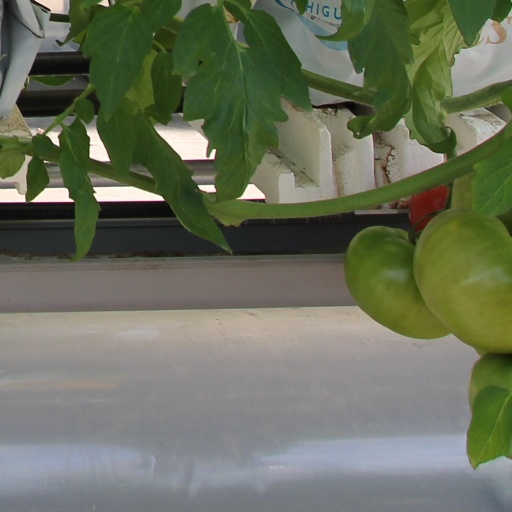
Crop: tomato